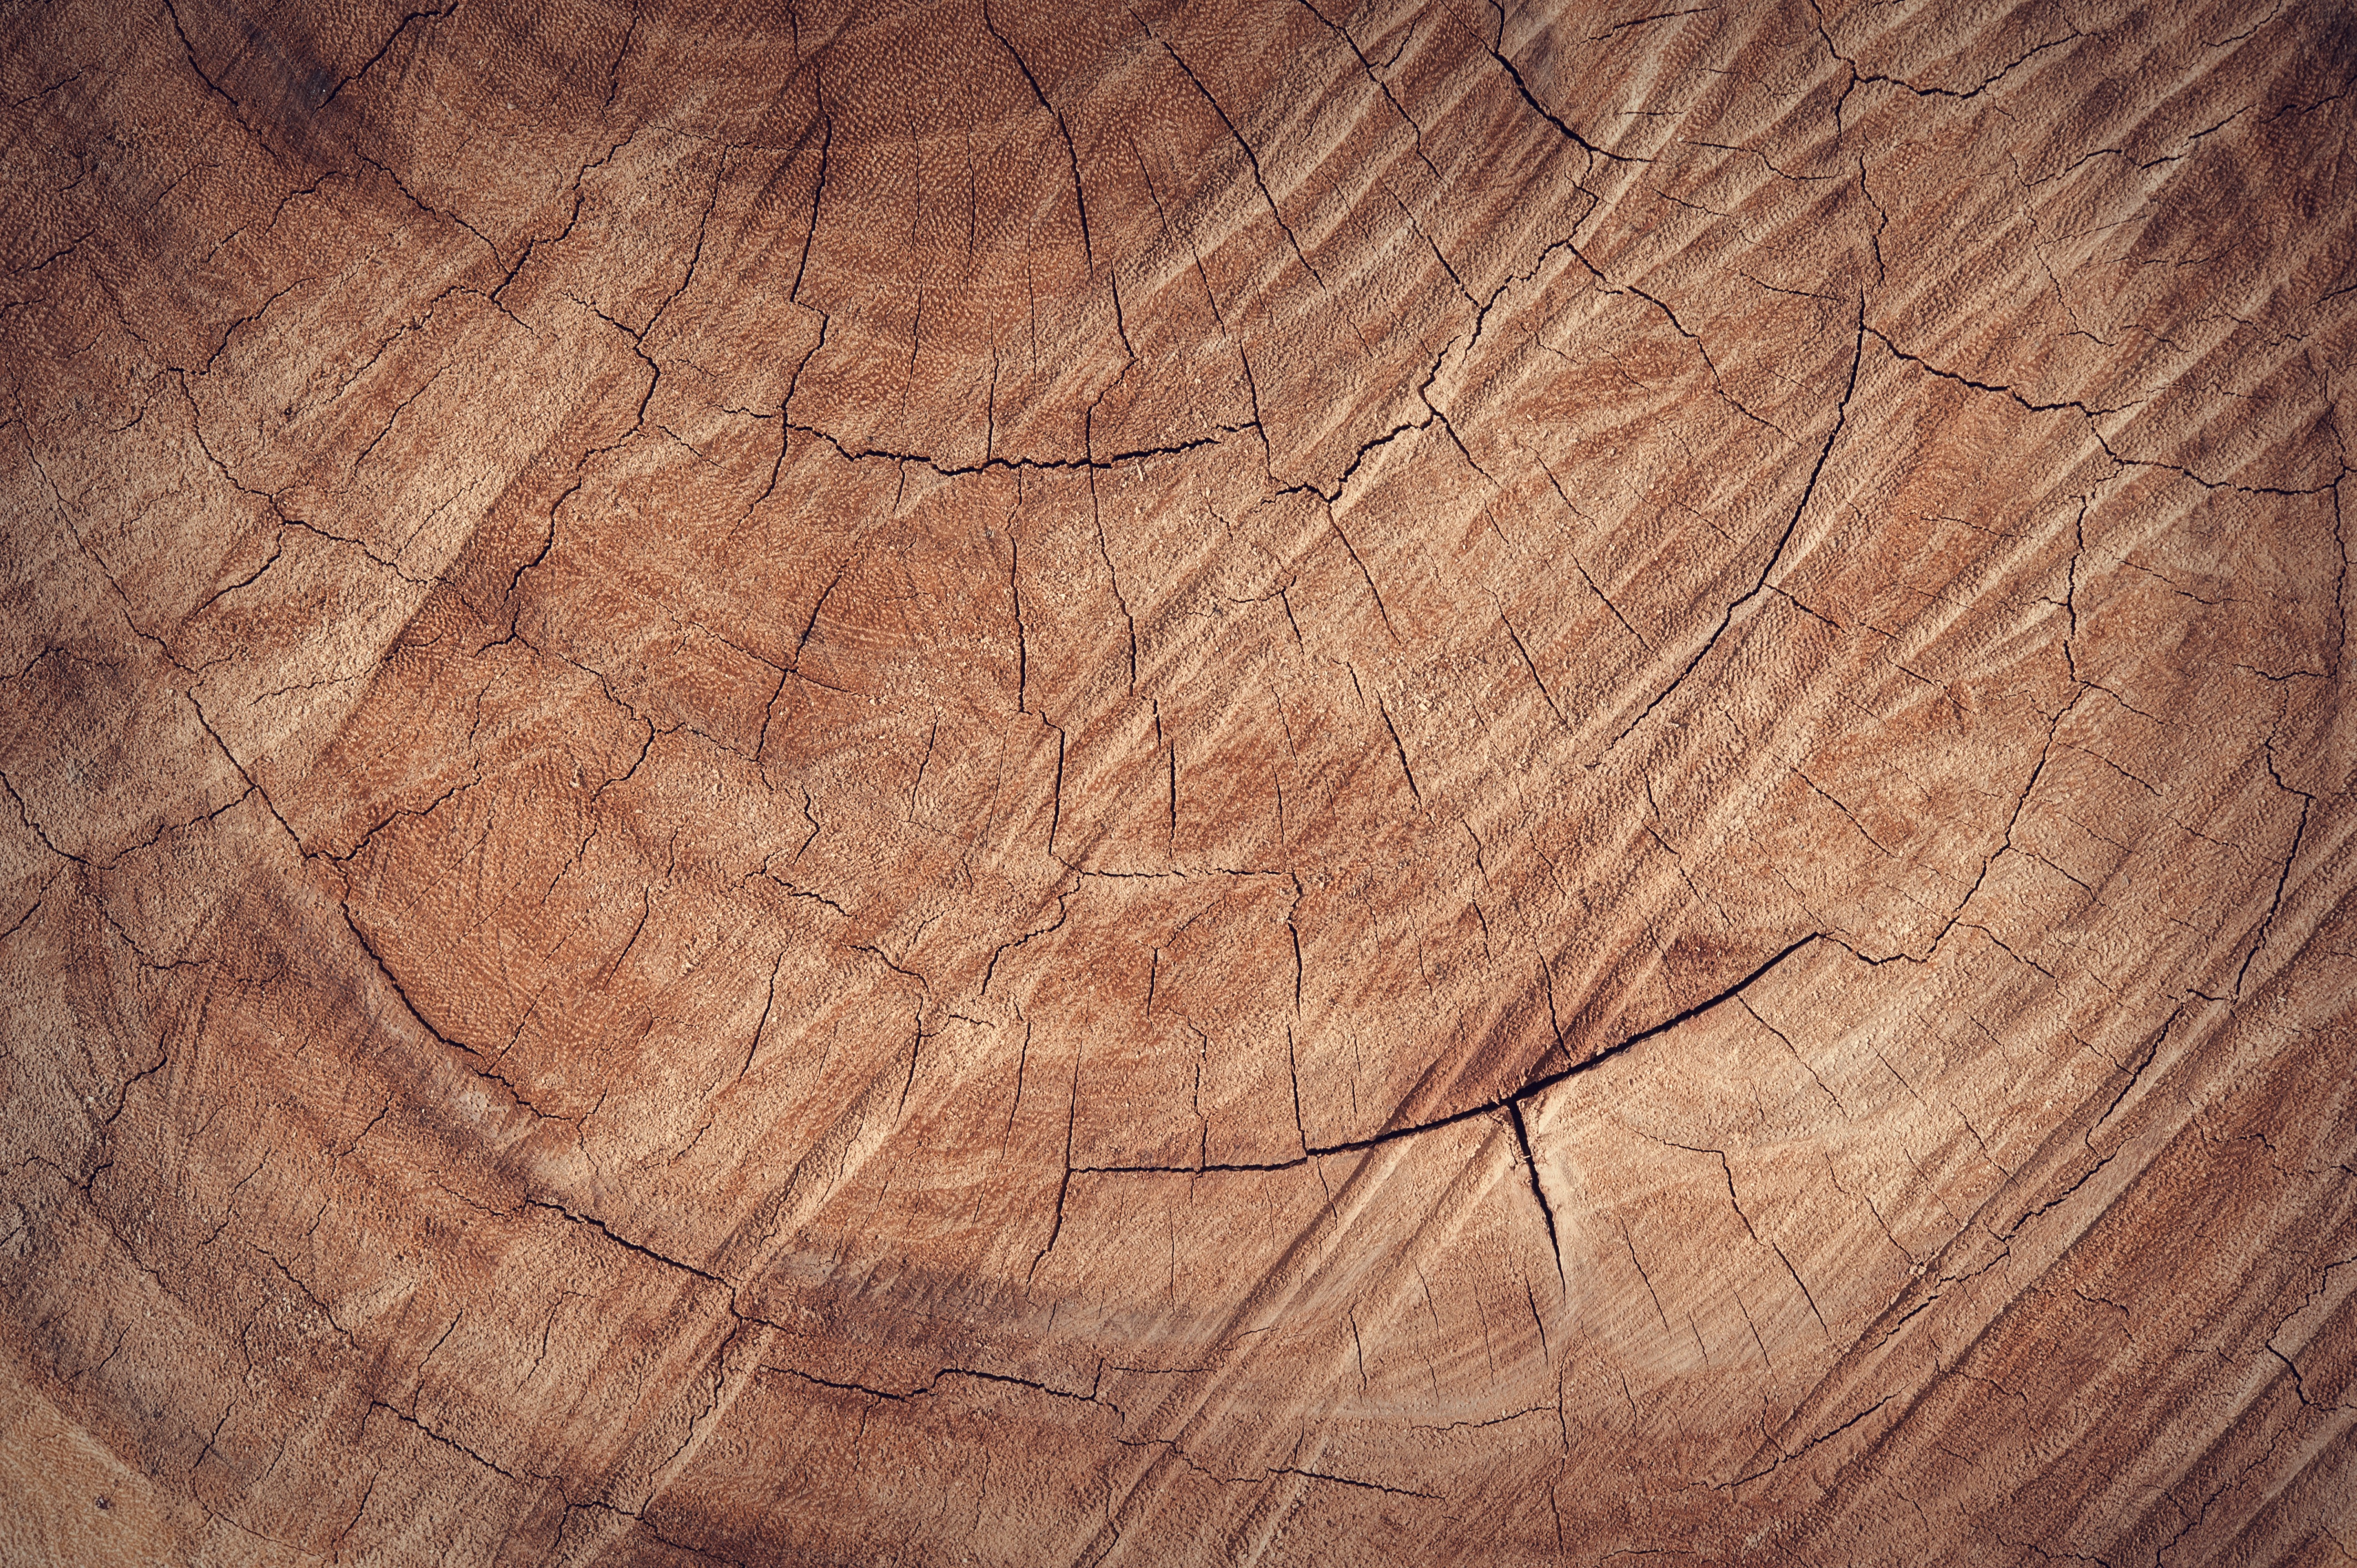
tree, nature, abstract, board, wood, antique, grain, texture, leaf, floor, interior, building, trunk, old, home, dark, decoration, color, macro, natural, brown, soil, grunge, dried, closeup, lumber, decor, material, circle, background, geology, design, hardwood, decorative, carpentry, oak, carving, backdrop, flooring, wood flooring, woody plant